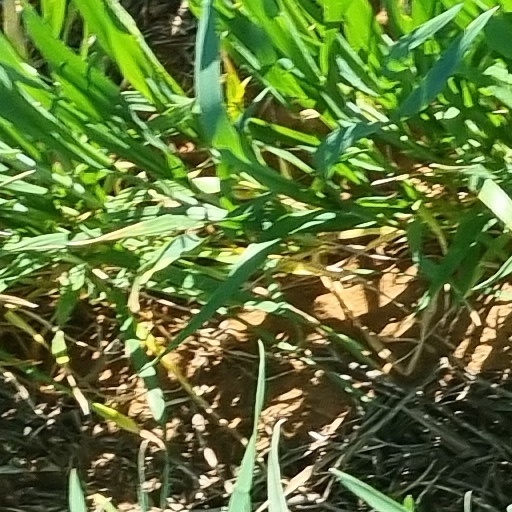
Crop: wheat